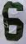
Number: 6